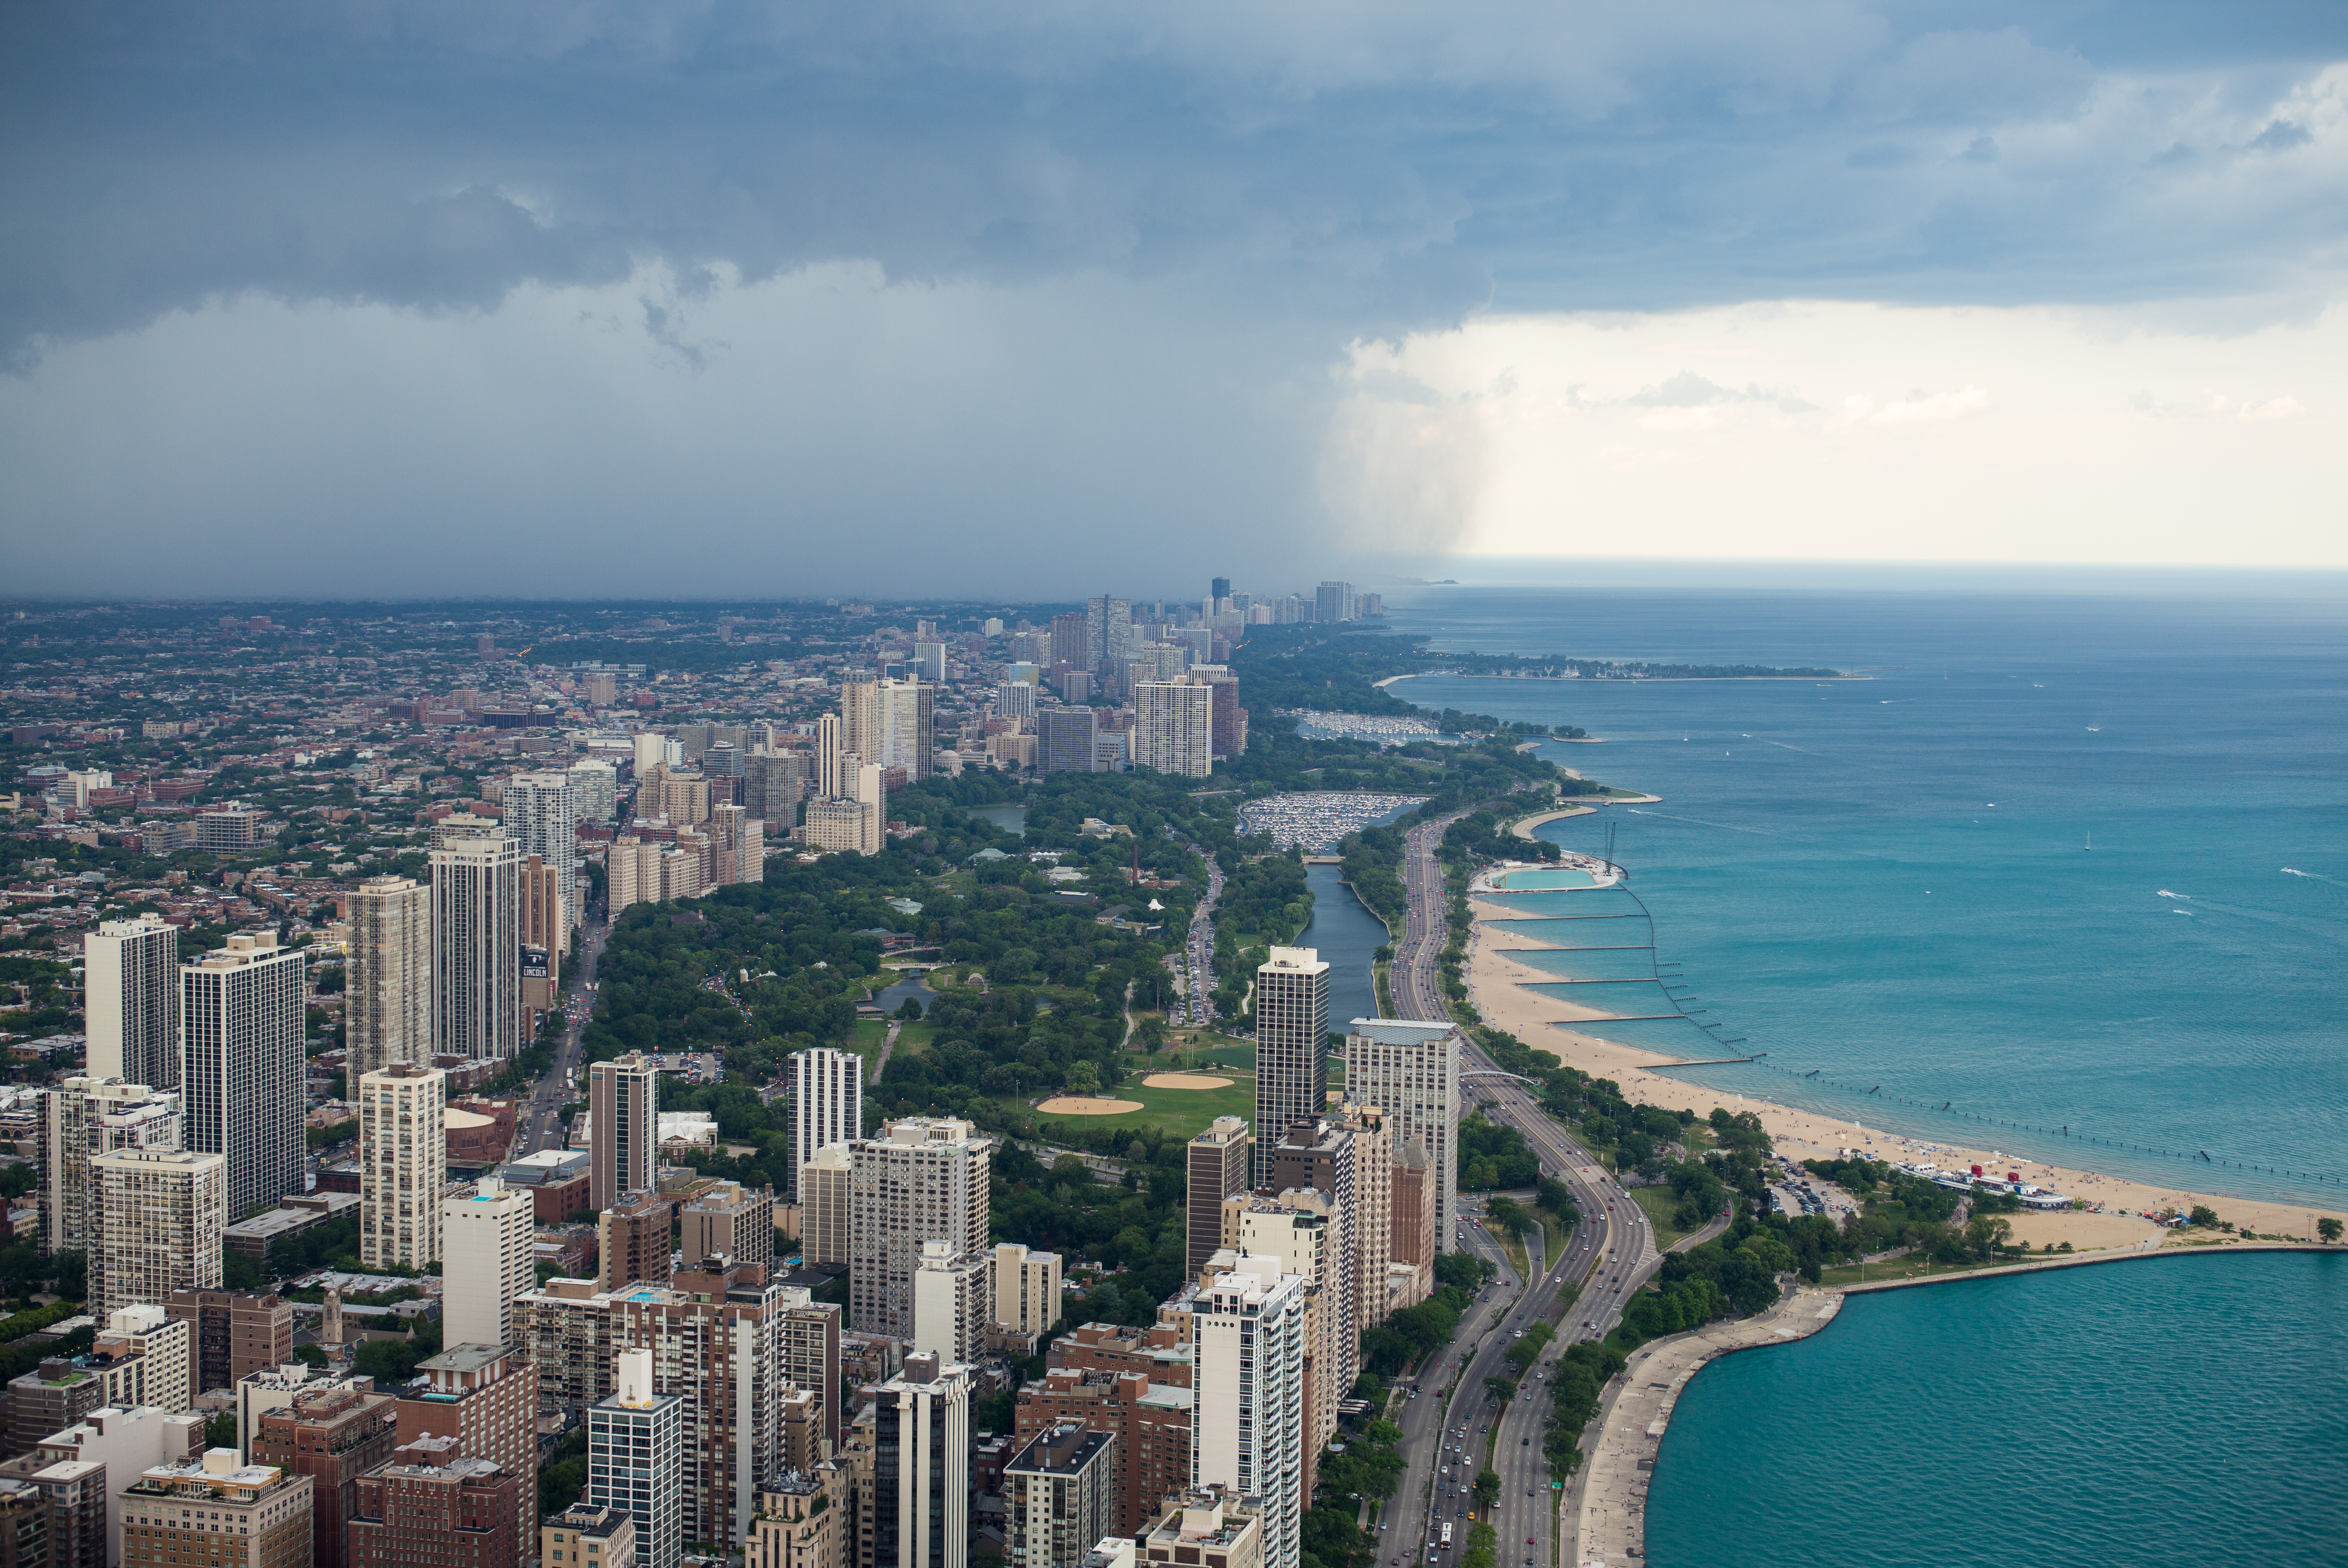
beach, sea, coast, horizon, open, architecture, skyline, photography, rain, shore, window, lake, city, skyscraper, wall, cityscape, panorama, downtown, travel, tower, drive, park, weather, usa, chicago, tower block, clouds, m, skyscrapers, gold, illinois, 50, lincoln, michigan, leica, 240, summilux, rainfall, bird's eye view, aerial photography, human settlement, atmosphere of earth